Sports in Minnesota

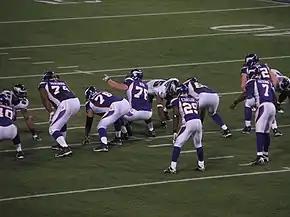
Vikings in action January 2009

The Minnesota Lynx are a Women's National Basketball Association (WNBA) team founded in 1999 and play their home games at Target Center in Minneapolis. The Lynx have won four WNBA Championships, doing so during the 2011, 2013, 2015 and 2017 season. In 2005, the Lynx drafted Seimone Augustus from Louisiana State University. She quickly became the foundation of the franchise and has been the focus of many WNBA advertisements. Maya Moore, drafted first overall in 2011, has contributed in great part to the Lynx's success, winning an MVP award in 2014.